Question: Please indicate a possible affordance area of swing_golf_clubs that can be used for holding
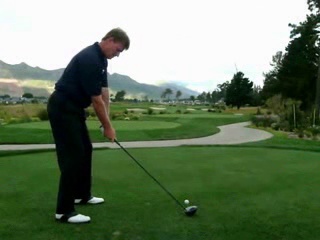
Answer: [109.191, 134.583, 135.054, 160.385]